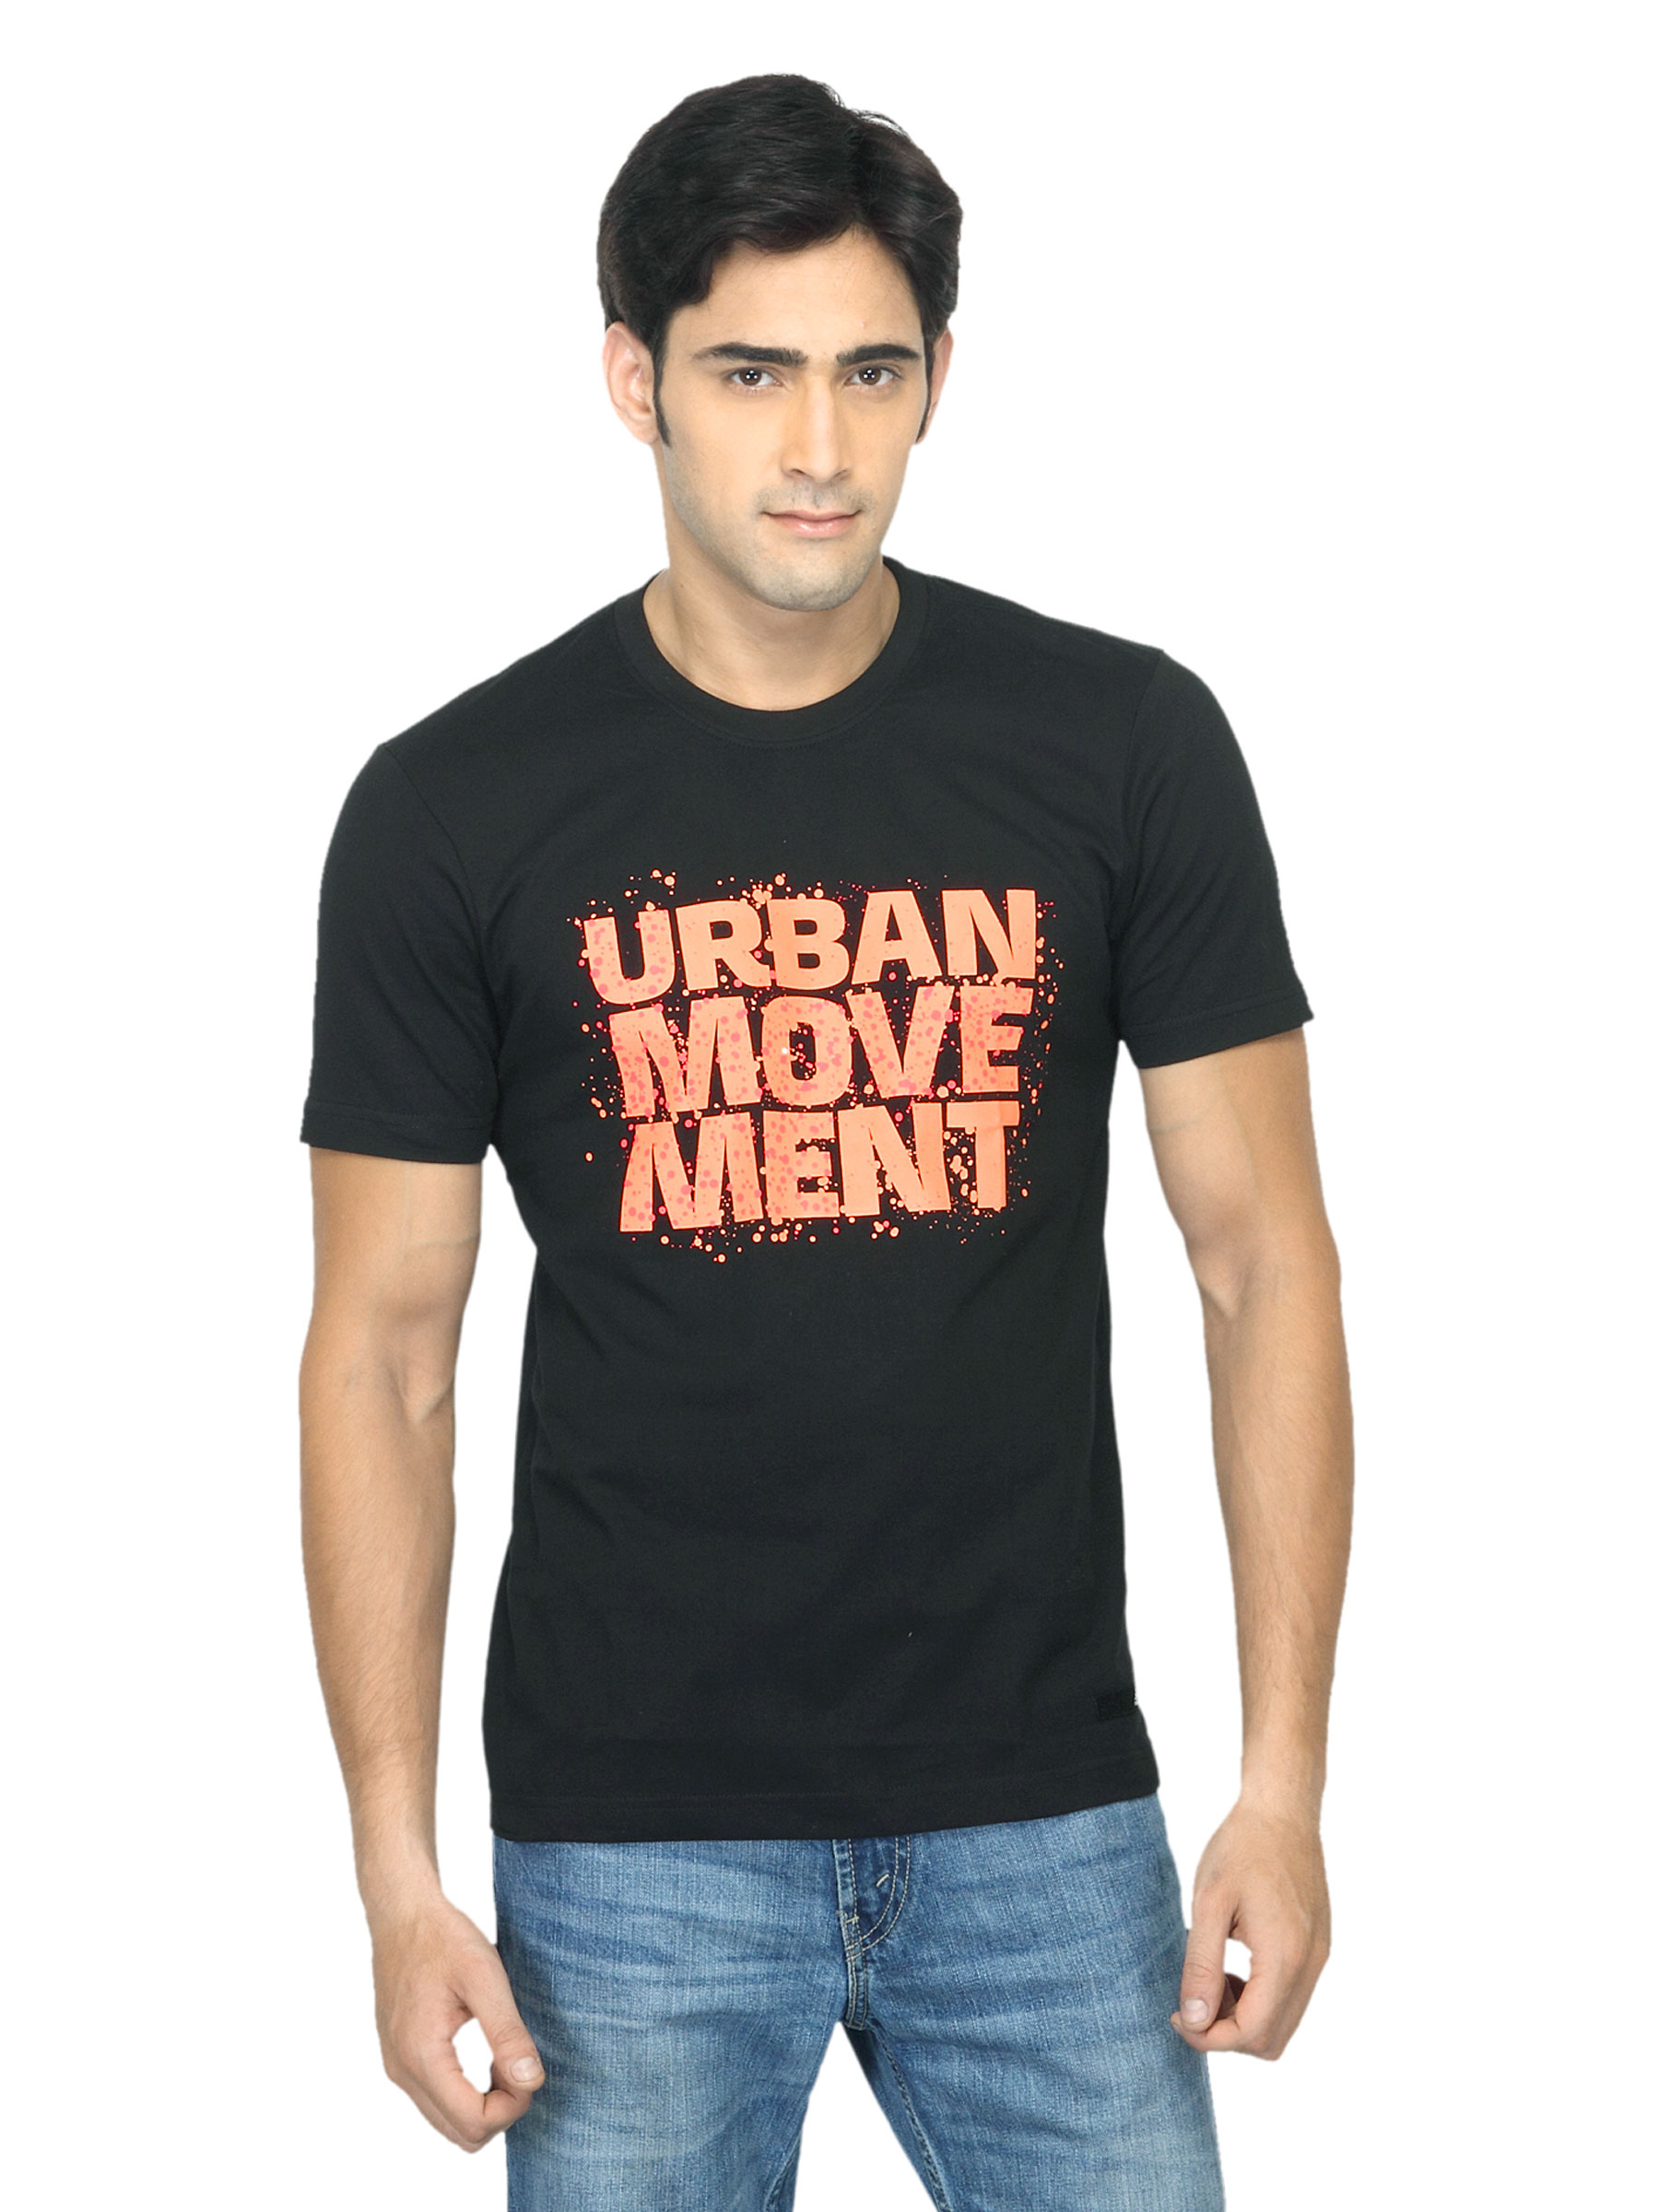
ADIDAS Men Urban Movement Black T-shirt
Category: Apparel / Topwear / Tshirts
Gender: Men
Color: Black
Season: Summer 2012
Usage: Casual